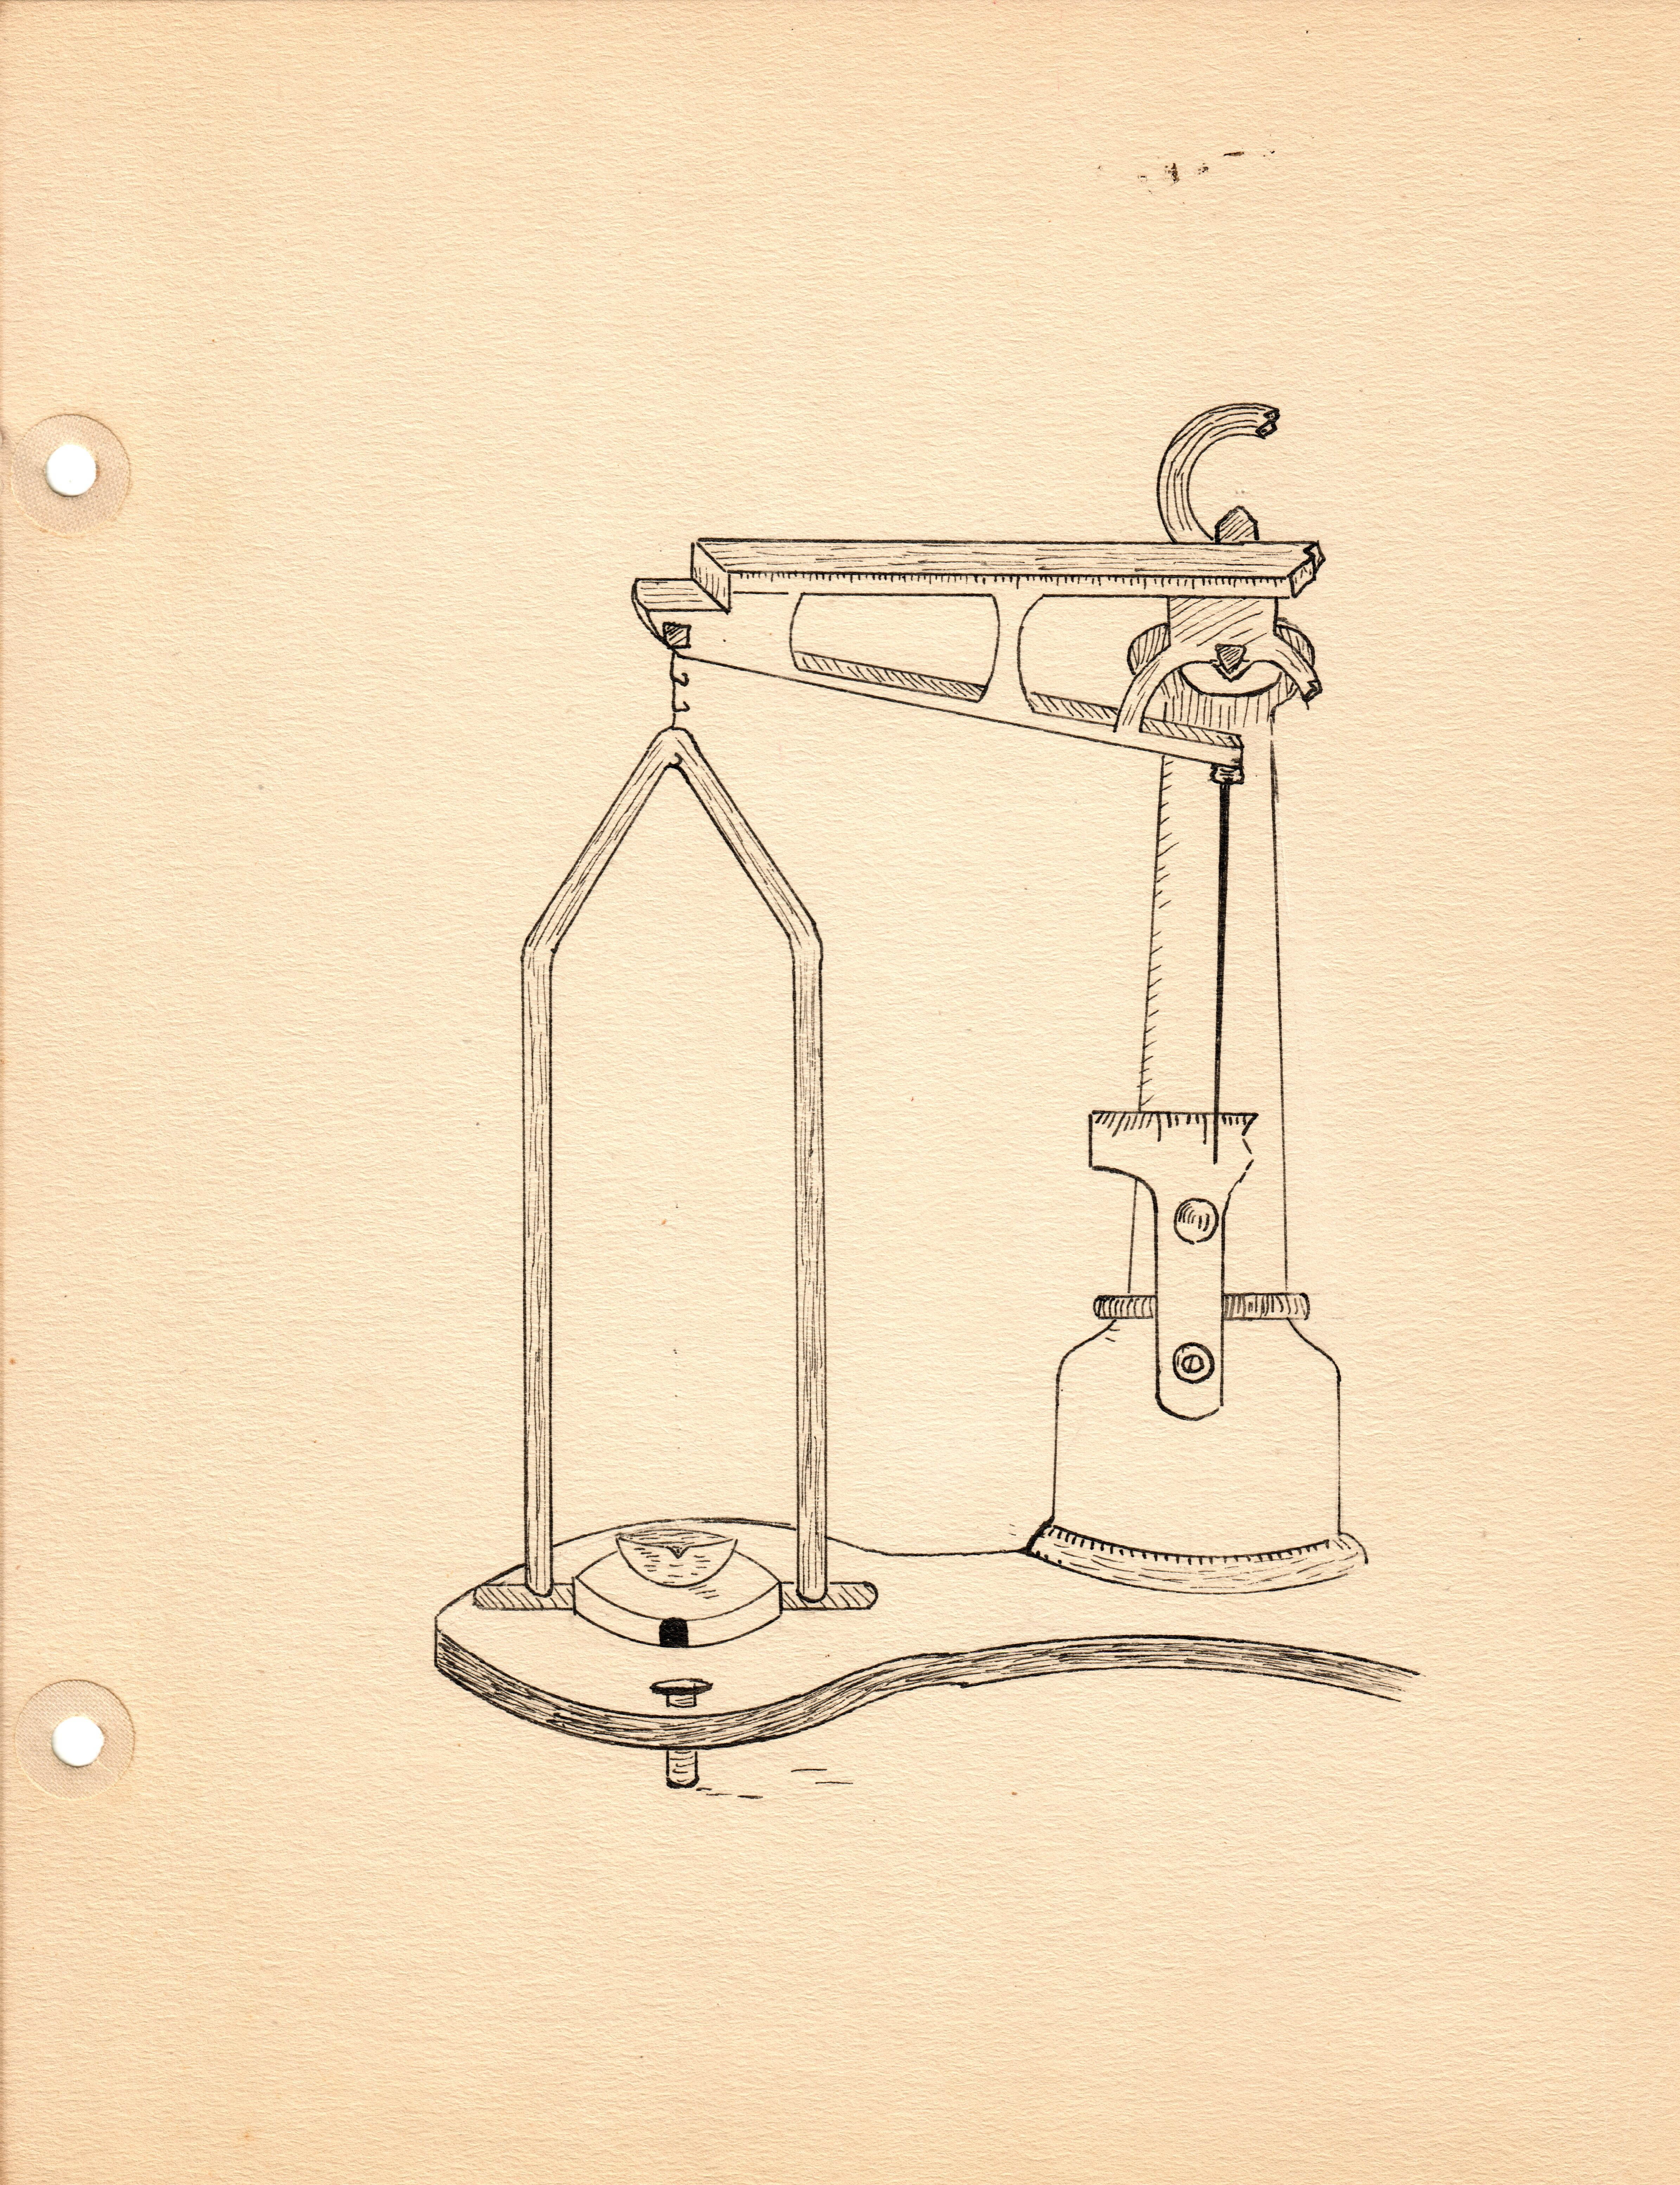
Balance Beam With Evaporaiting Dish
Specialty: lab-equipment